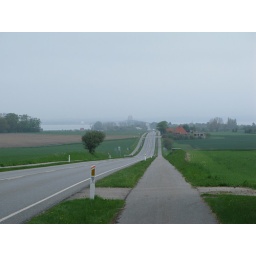
The road from Guldborg to Koge via the Storstrommen bridge - bridge in the distance.